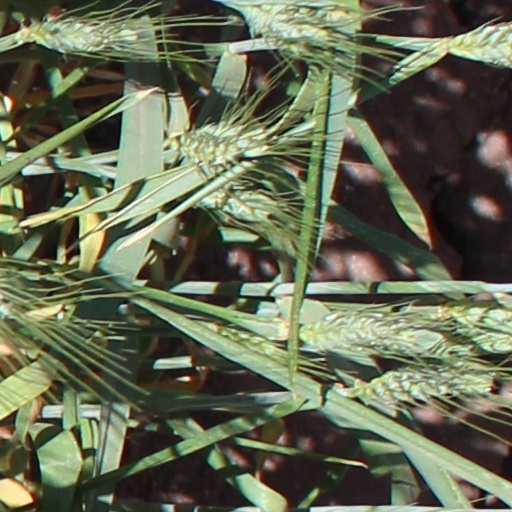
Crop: wheat